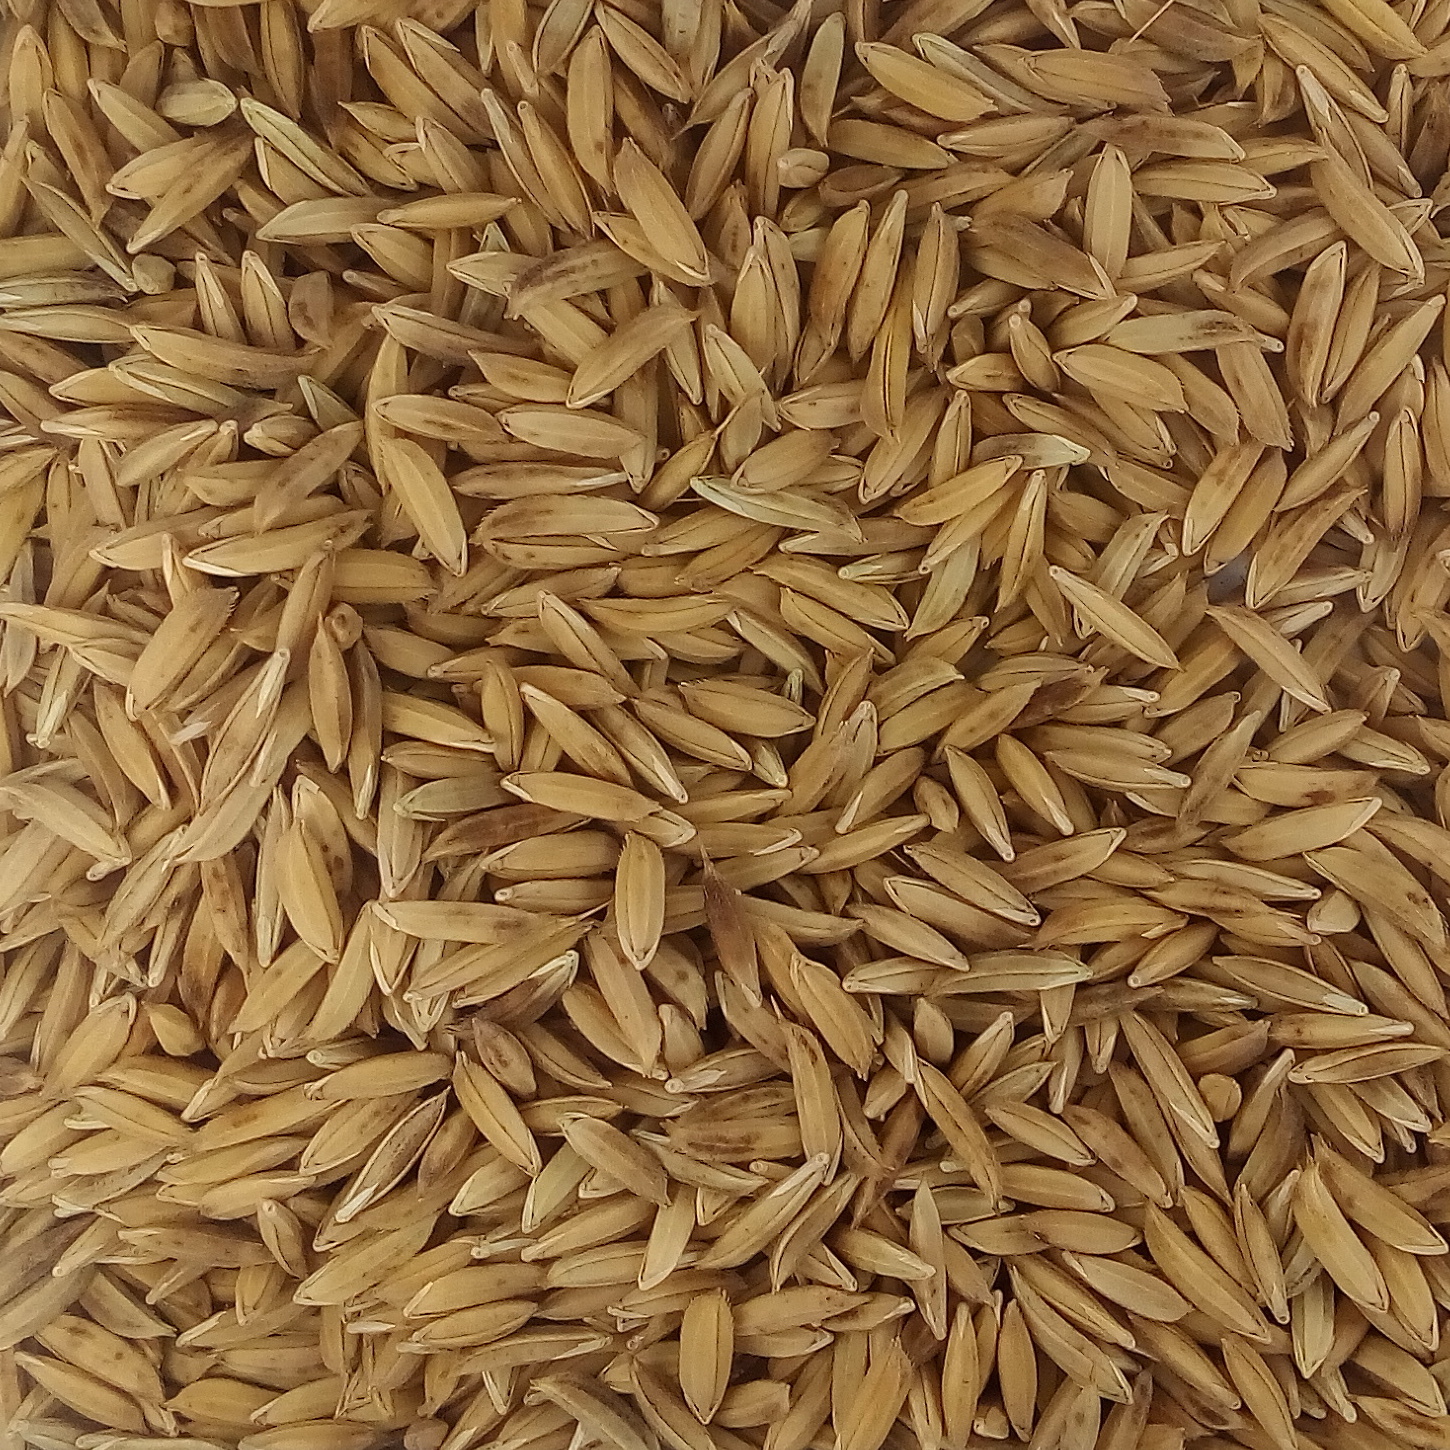
Rice seed variety: BAS_370